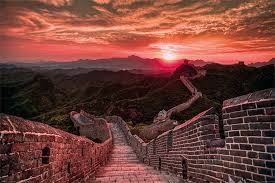
Landmark: Great Wall of China